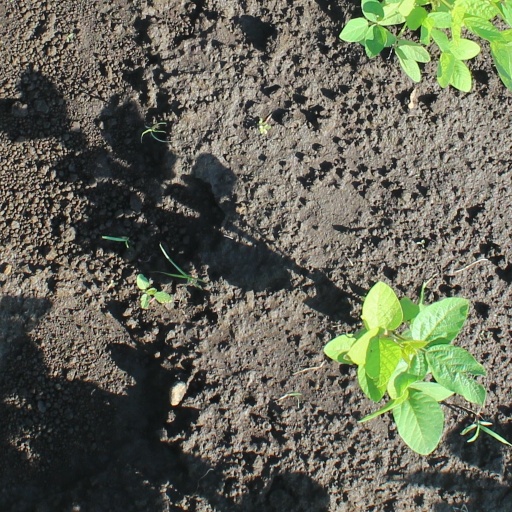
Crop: soybean